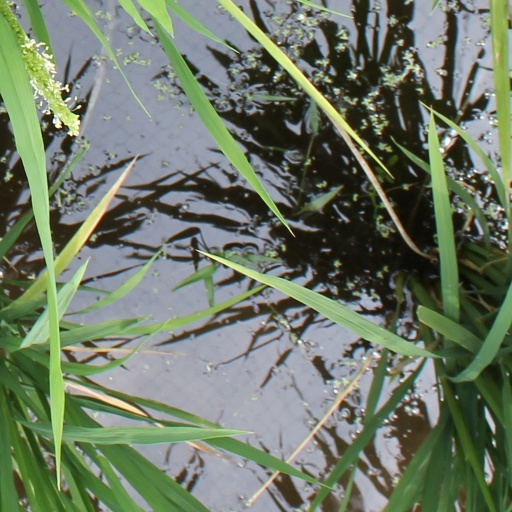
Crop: rice